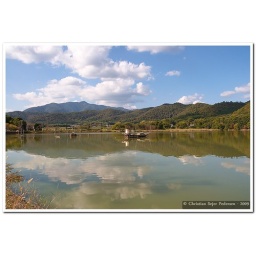
A small fishing boat in a small lake outside Kyoto, Japan.